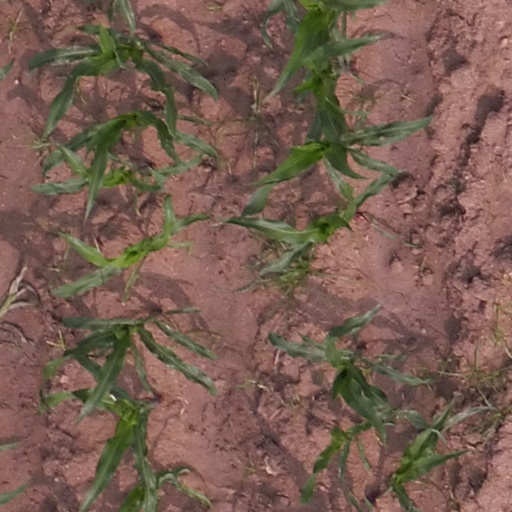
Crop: maize; corn